View Island

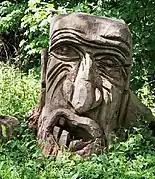
Carved wooden sculpture on View Island.

View Island is a small island near Caversham Lock, on the River Thames at Reading, Berkshire in England.